474th Air Expeditionary Group

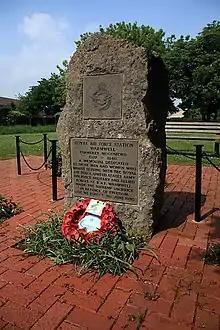
Memorial for RAF Warmwell

The 474th Fighter Group was constituted on 26 May 1943 and activated on 1 August 1943 at Glendale Airport, California, flying Lockheed P-38 Lightnings. Its component fighter squadrons were the 428th, 429th, and 430th Fighter Squadrons. For the next several months the group trained for combat with the P-38s. The Group moved to England in February–March 1944 where it became part of Ninth Air Force. The 474th was a group of Ninth Air Force's 70th Fighter Wing, IX Tactical Air Command. The 474th P-38s provided bomber escort but the primary mission was ground attack.